Jan Matsys

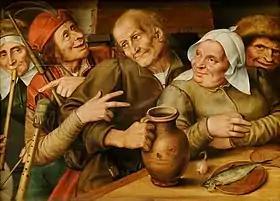
"A merry company"

Jan Matsys or Jan Massijs (c.1510 – 8 October 1575) was a Flemish Renaissance painter known for his history paintings, genre scenes and landscapes. He also gained a reputation as a painter of the female nude, which he painted with a sensuality reminiscent of the school of Fontainebleau.